The Carpenters

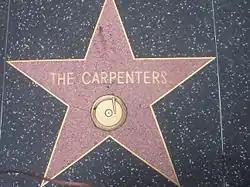
The Carpenters' star on the Hollywood Walk of Fame

The 1977 album "Passage" marked an attempt to venture into other musical genres. It featured an unlikely mix of jazz fusion ("B'wana She No Home"), calypso ("Man Smart, Woman Smarter"), and orchestrated balladry ("I Just Fall in Love Again", "Two Sides"), and included the hits "All You Get from Love Is a Love Song" and "Calling Occupants of Interplanetary Craft". "Calling Occupants" was supported with the TV special "Space Encounters", which aired May 17, 1978, with guest stars Suzanne Somers and John Davidson. Although the single release of "Calling Occupants" became a significant Top 10 hit in the UK and reached No. 1 in Ireland, it only peaked at number 32 on the Hot 100, and for the first time, a Carpenters album did not reach the gold threshold of 500,000 copies shipped in the US. In early 1978, the duo had a surprise Top 10 country hit with the up-tempo, fiddle-sweetened "Sweet, Sweet Smile", written by country-pop singer Juice Newton and her long-time musical partner Otha Young.